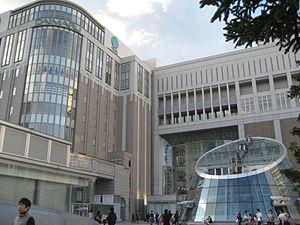
The Daimaru, Inc. est une société qui exploite une chaîne de grands magasins, principalement dans la région du Kansai, au Japon.